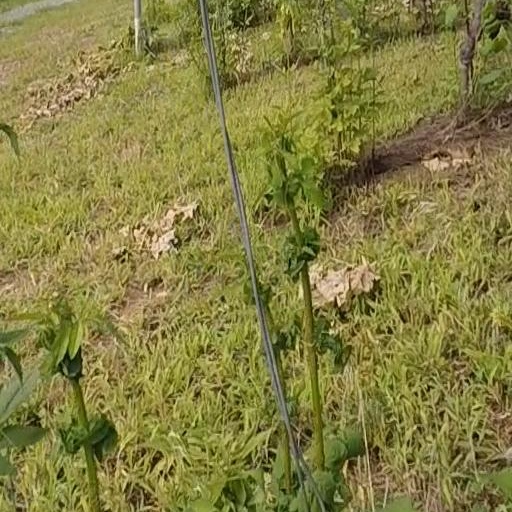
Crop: grape